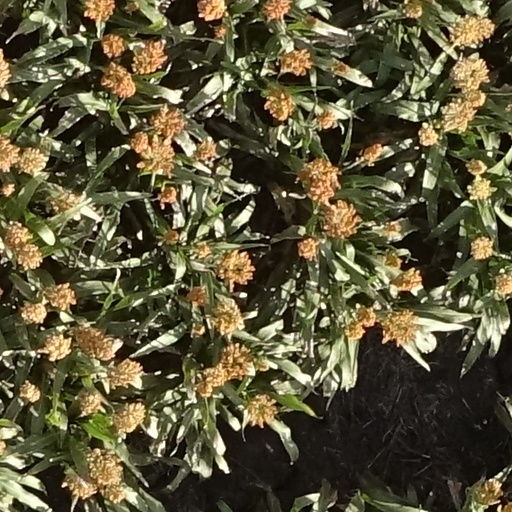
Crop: sorghum